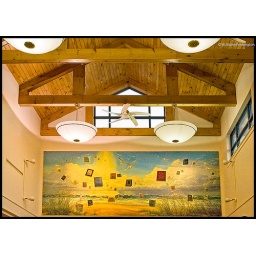
Great library in this beach town, especially for kids stuff.